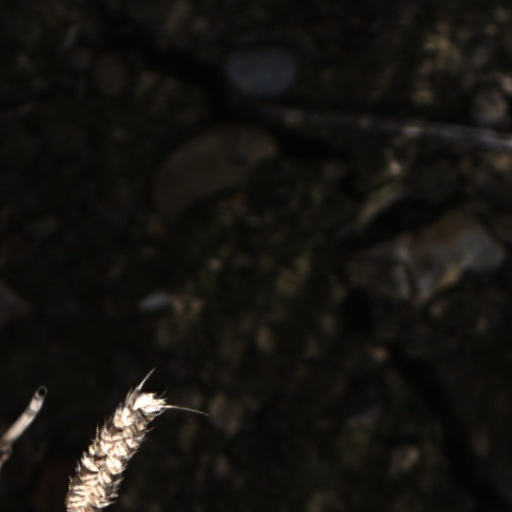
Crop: wheat